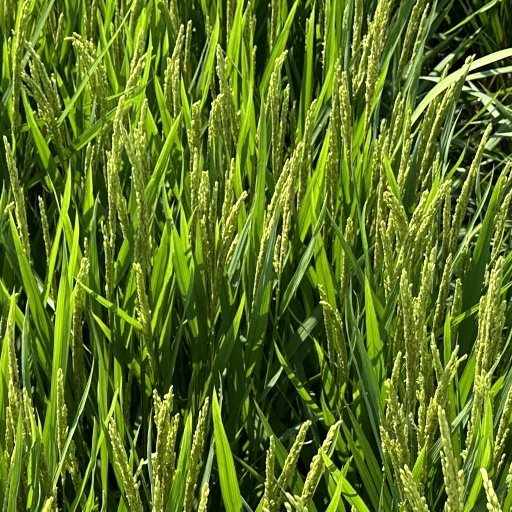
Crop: rice